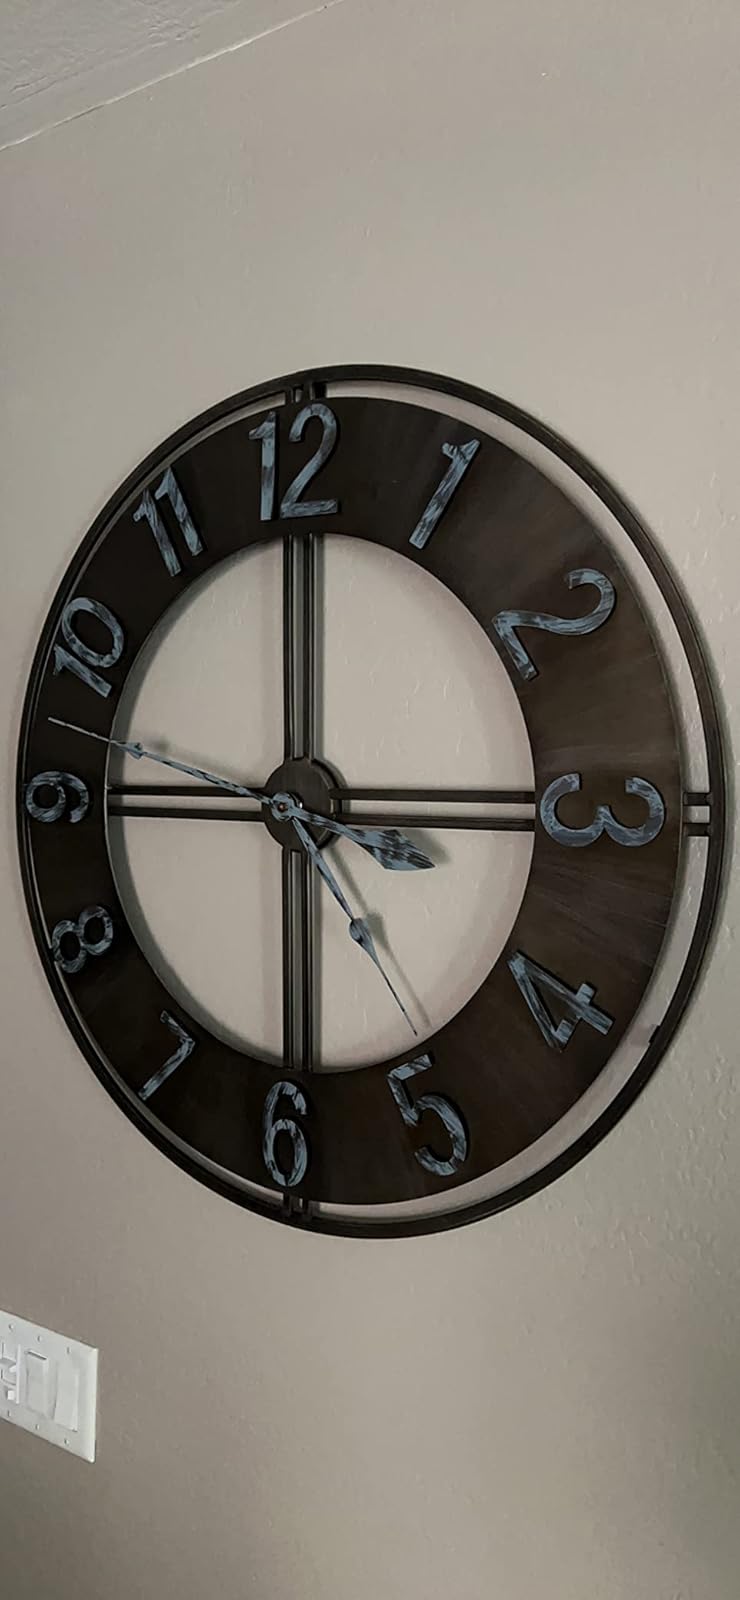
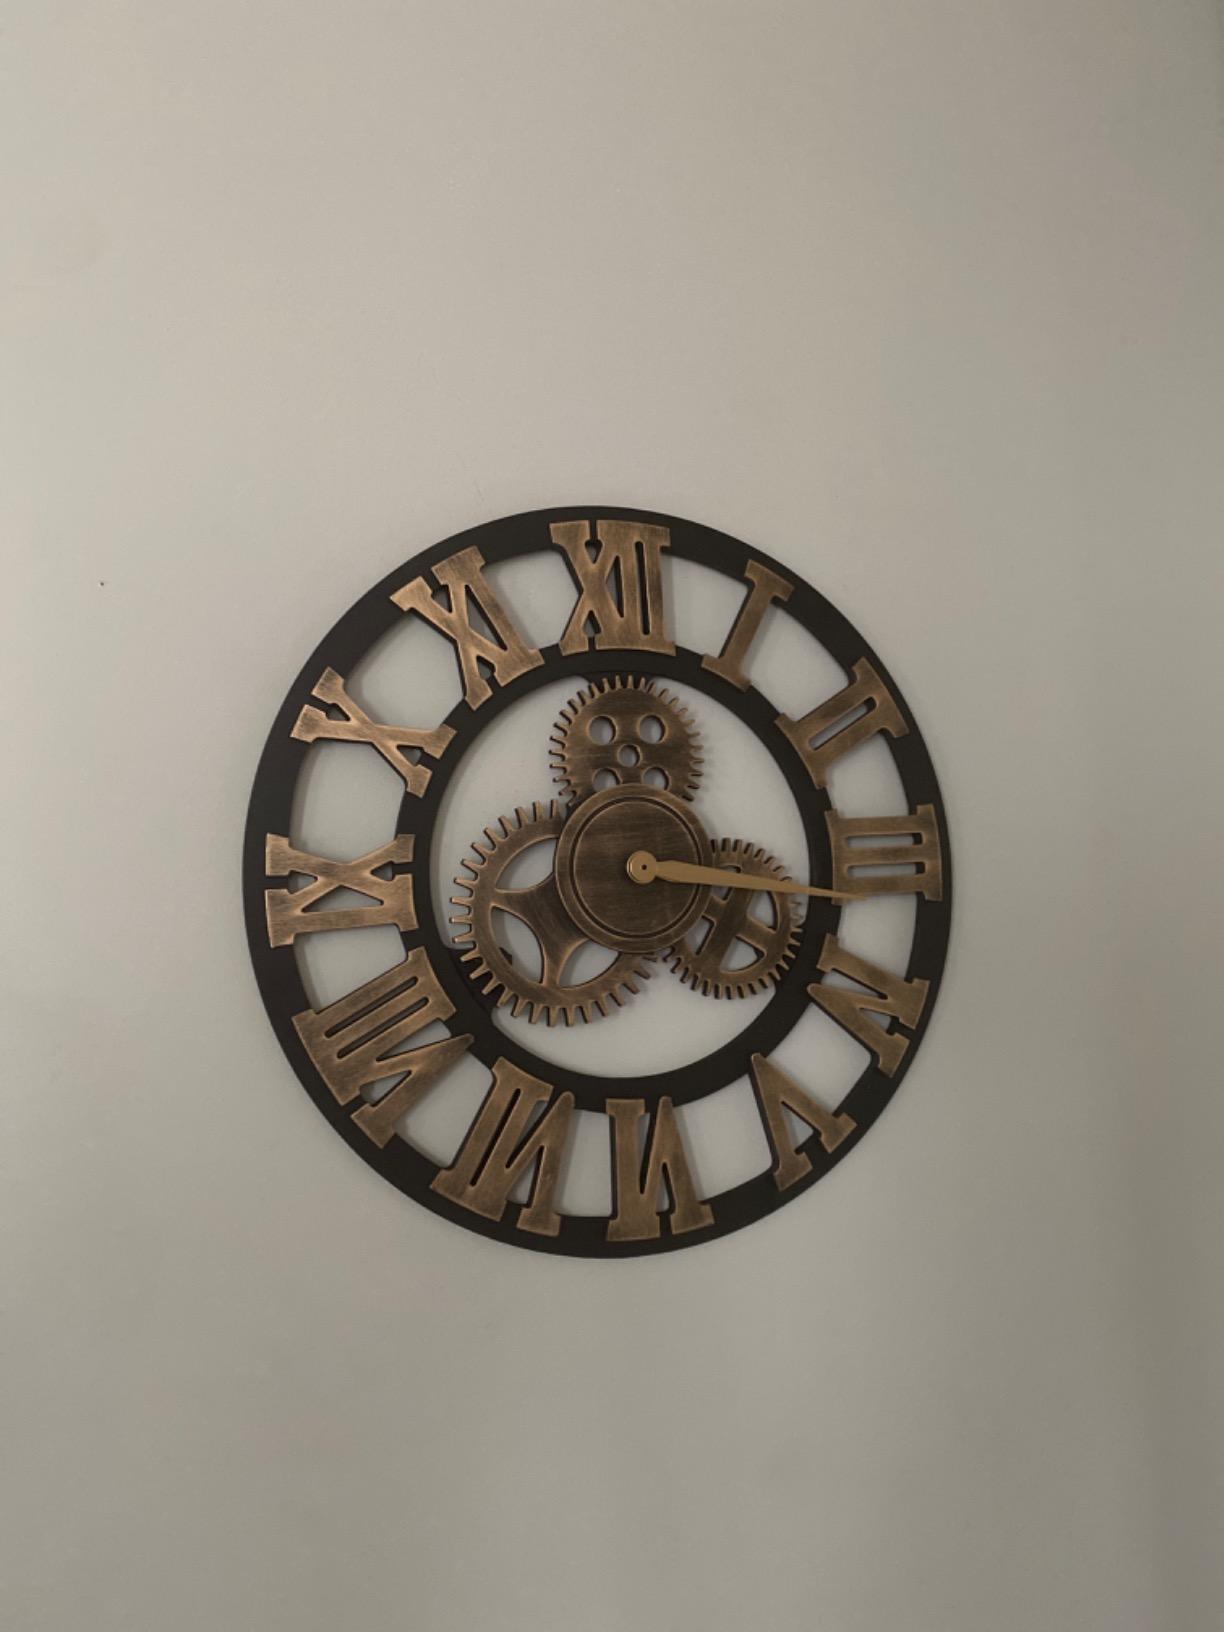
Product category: clock
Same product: no